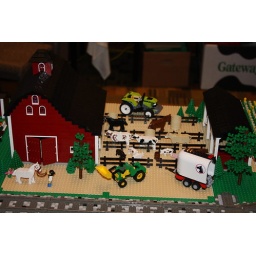
A picture of a cute little farm in one of the train displays.